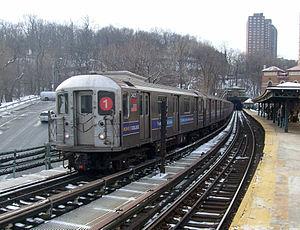
Le matériel roulant du métro de New York désigne l'ensemble des véhicules, moteurs ou remorqués qui sont utilisés sur le réseau métropolitain de la ville de New York. Étant donné la taille du réseau, qui comporte 375 km de lignes, ce qui représente environ 1 050 km de voies commercialement exploitées, et environ 1 350 km de rails au total, le métro de New York possède la plus grande flotte de rames de métro au monde. En date de janvier 2012, elle se composait de 6 293 voitures sur la liste de la New York City Transit Authority, une filiale de la Metropolitan Transportation Authority chargée entre autres d'opérer et entretenir le métro.